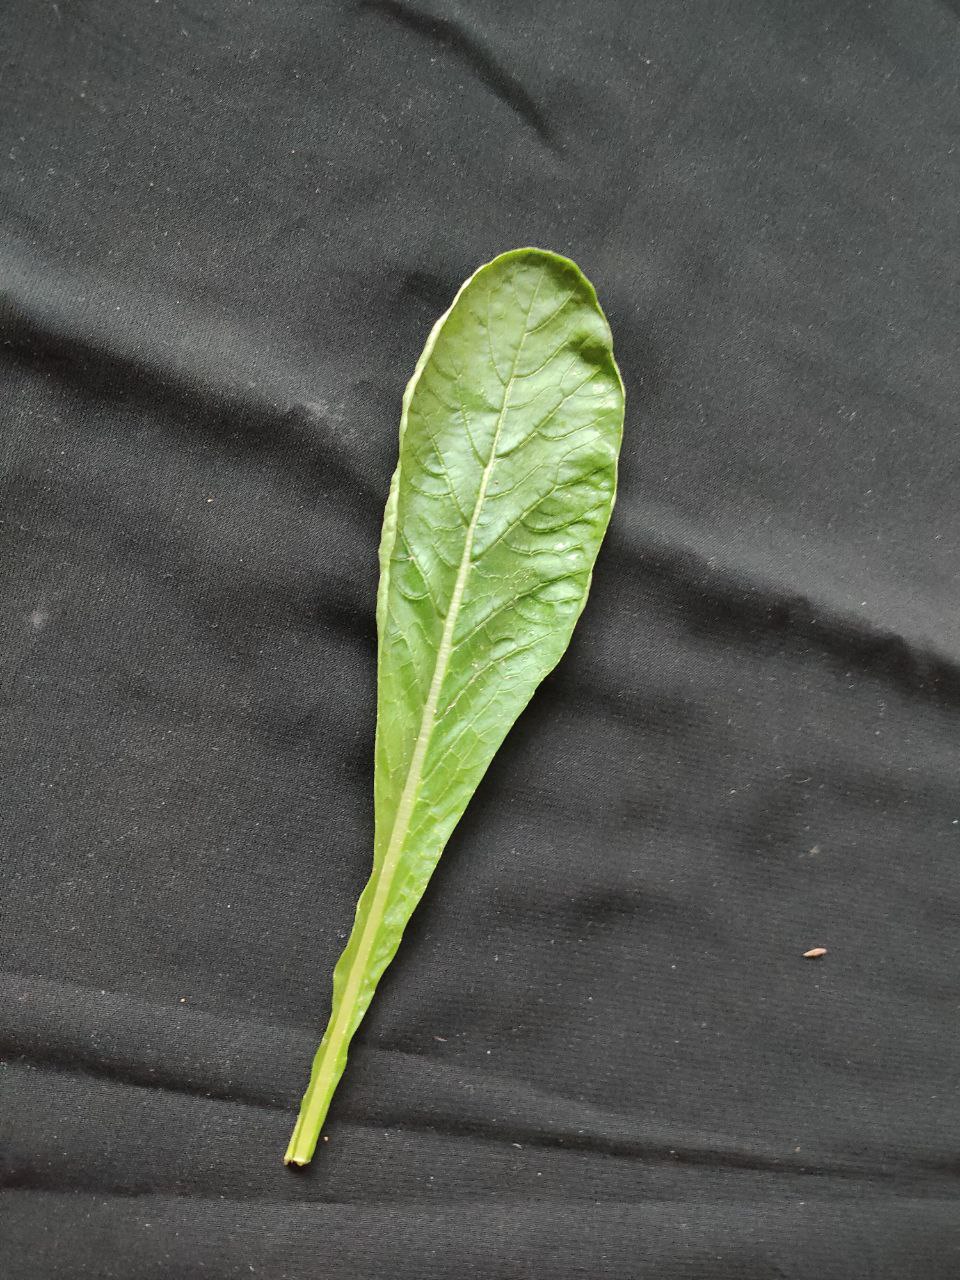
Label: Fresh leaf